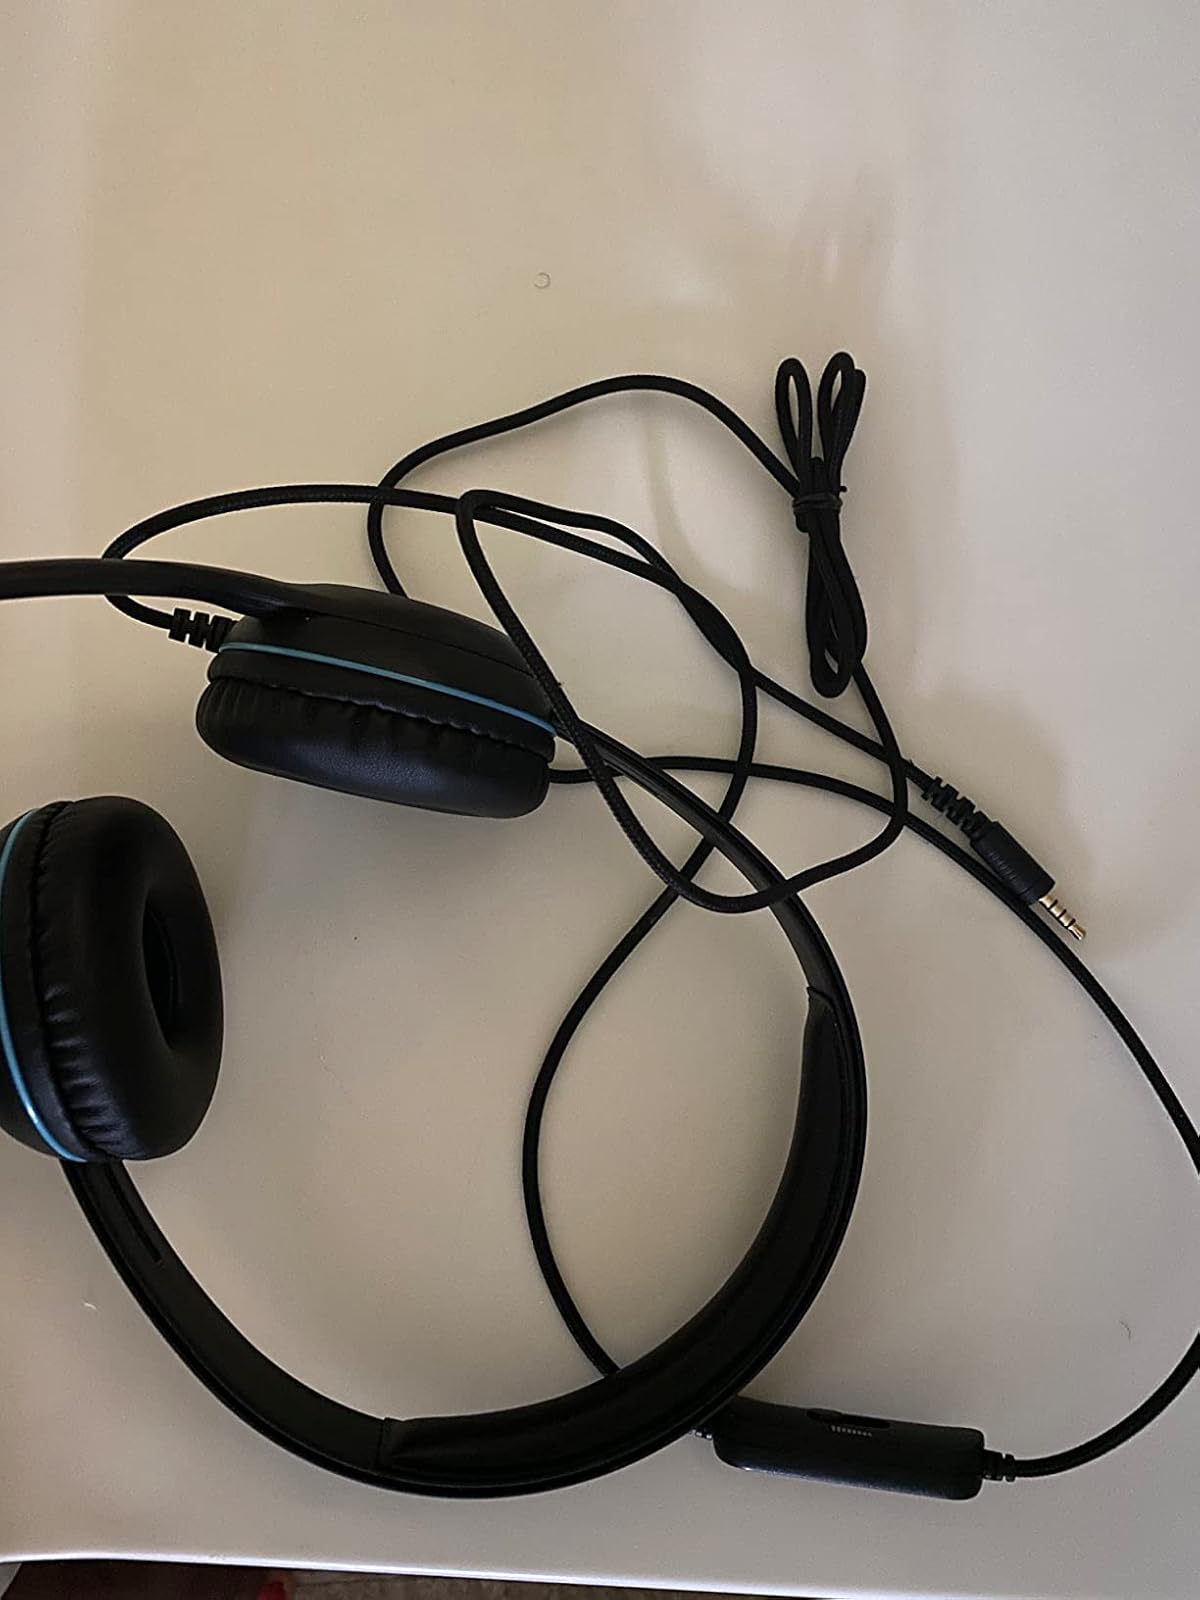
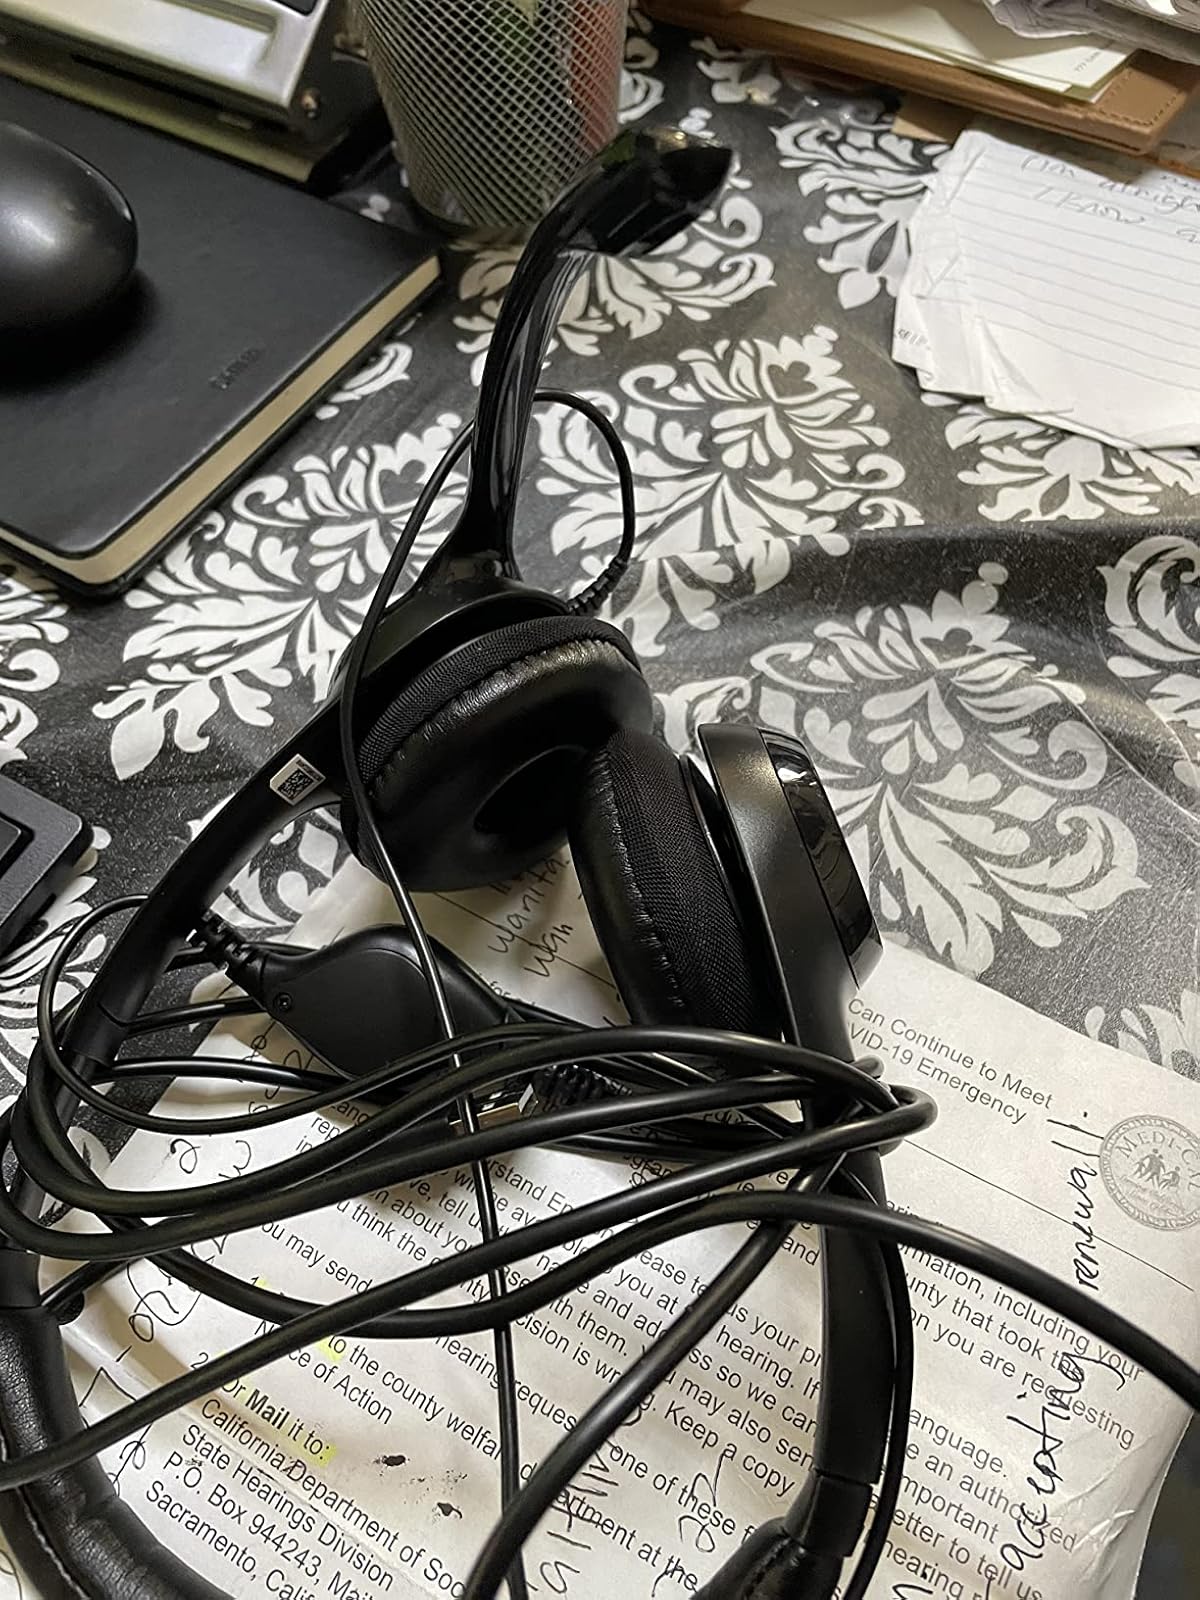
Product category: headphones
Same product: no